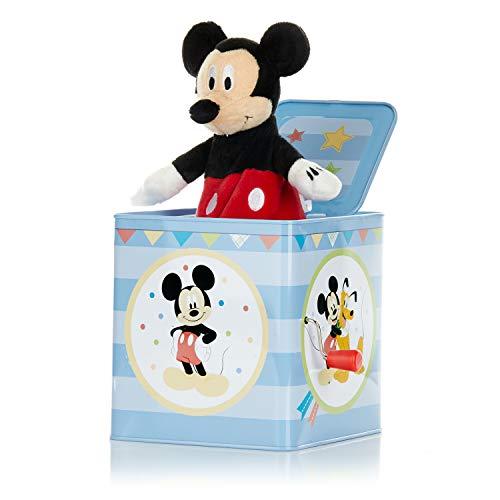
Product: Disney Baby Mickey Mouse Jack-in-The-Box - Musical Toy for Babies
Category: Toys & Games | Baby & Toddler Toys | Musical Toys
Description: Lasting fun: classic Jack in the box Musical toy is made of durable, sturdy metal and plush puppet pop up.
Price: $23.95